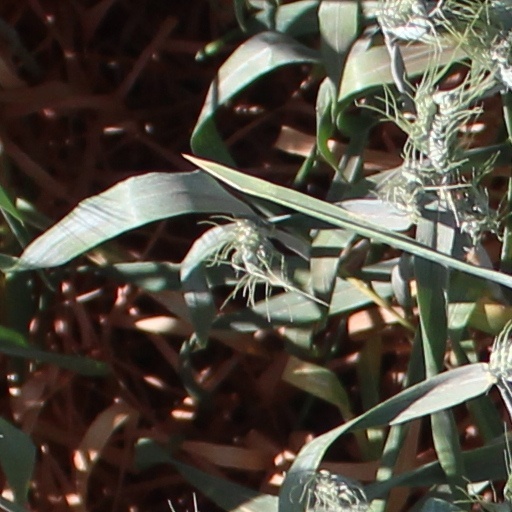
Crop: wheat